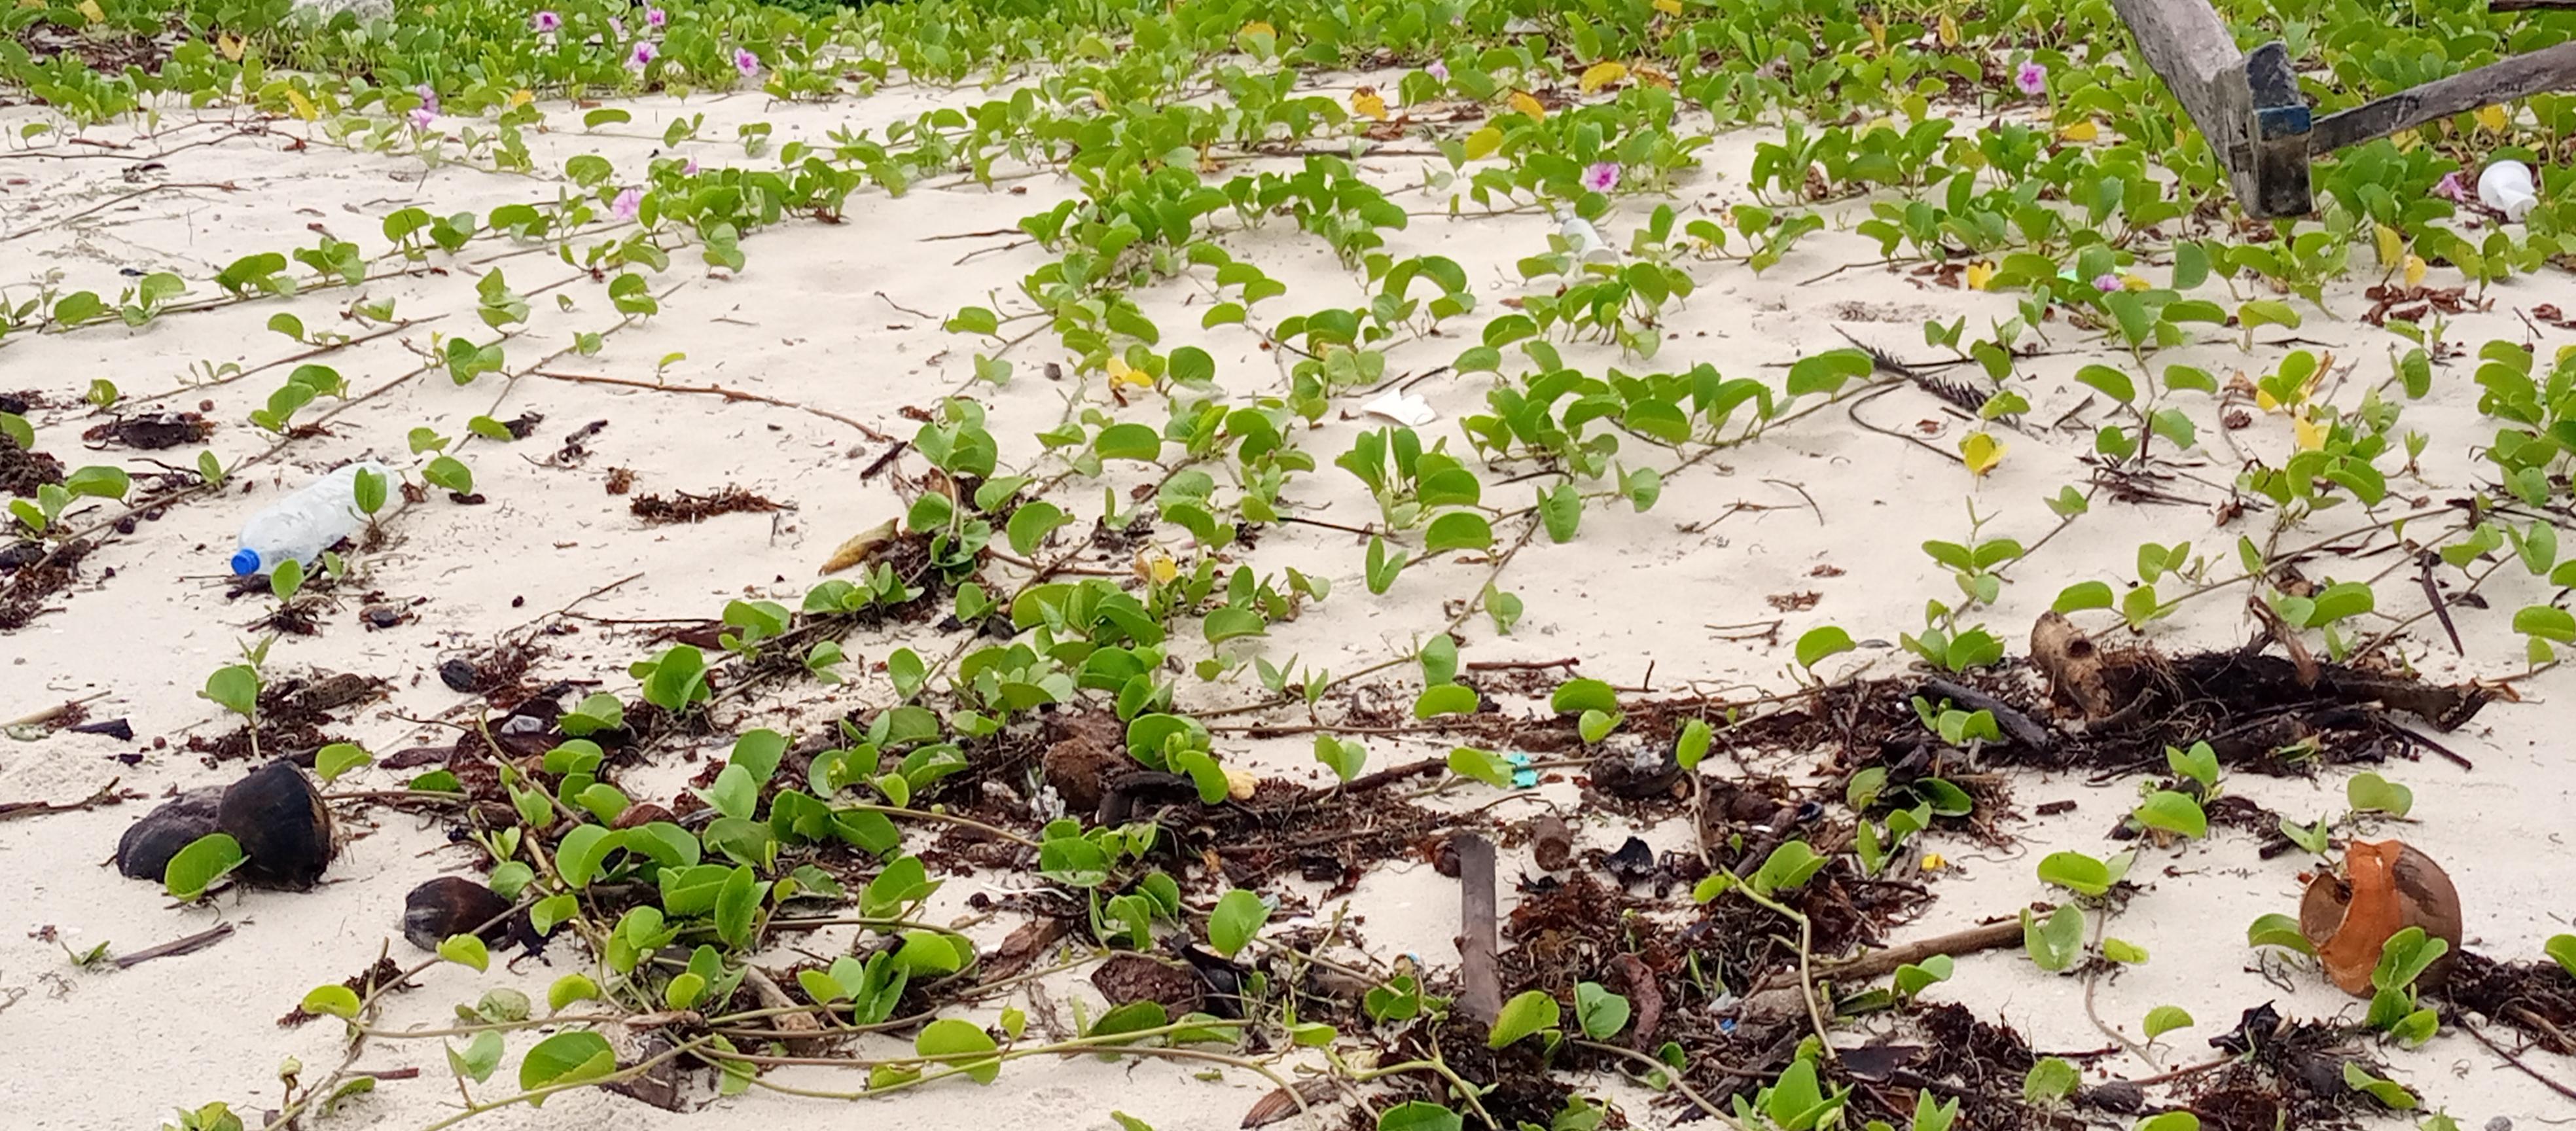
Ufuo wa mchanga mweupe wenye mimea ya kijani inayostawi. Mimea hio inaonekana ikimea kwenye mchanga. Mandhari haya yanaashiria eneo la pwani au kisiwa ambapo mimea inakua katika mazingira ya bahari na mchanga.